Yugoslavism

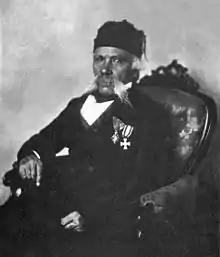
Vuk Karadžić held that a common language was the foundation of a nation

Since the Middle Ages, Croats spoke three supradialects – named after forms of the word "what" – Chakavian, Kajkavian, and western Shtokavian. The Serbs spoke two – eastern Shtokavian and the Prizren–Timok dialect. From the 12th century, the two Shtokavian dialects grew increasingly mutually similar and more distinct from the other dialects.